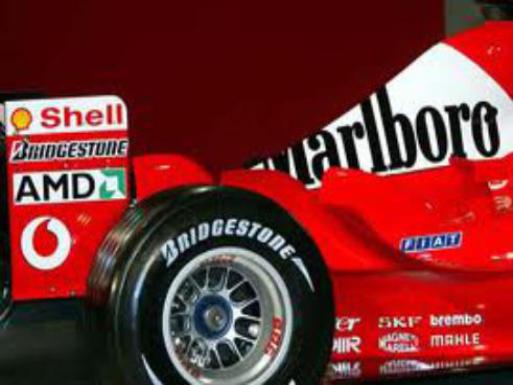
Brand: marlboro
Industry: Necessities